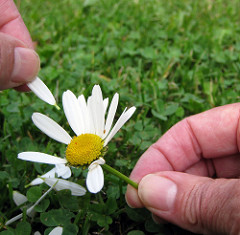
Flower: daisy